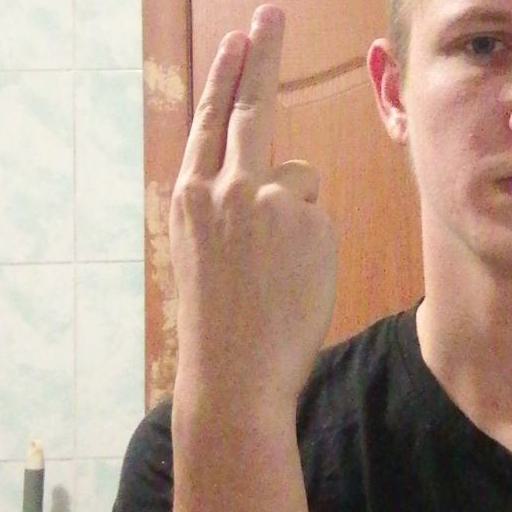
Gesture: two_up_inverted